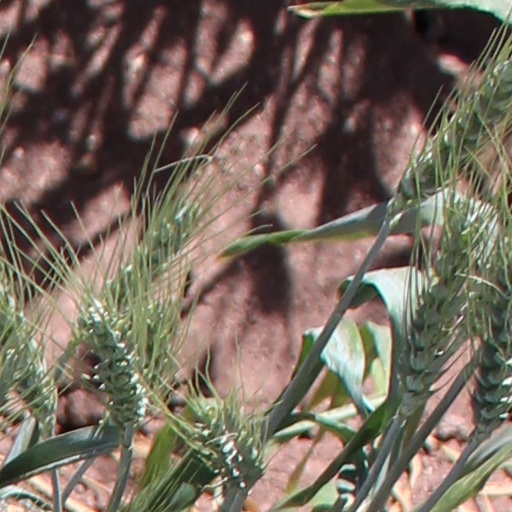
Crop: wheat